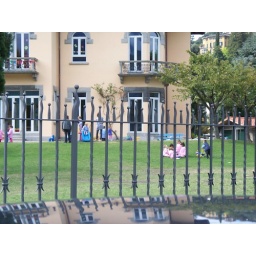
Kids at school in Lake Lugano, Switzerland. Note the blue and pink uniforms.